Caernarfon Castle

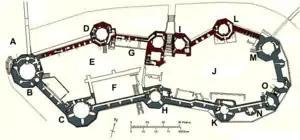
Plan of Caernarfon Castle: A – Site of Water Gate; B – Eagle Tower; C – Queen's Tower; D – Well Tower; E – Lower Ward; F – Great Hall; G – Kitchens; H – Chamberlain Tower; I – King's Gate; J – Upper Ward; K – Black Tower; L – Granary Tower; M – North-East Tower; N – Cistern Tower; O – Queen's Gate. Blue shows the area built between 1283–92, red that between 1295–1323

Construction at Caernarfon Castle continued over the winter of 1283–84. The extent of completion is uncertain, although architectural historian Arnold Taylor speculated that when Edward and Eleanor visited again in Easter 1284 the Eagle Tower may have been complete. The Statute of Rhuddlan, enacted on 3 March 1284, made Caernarfon a borough and the administrative centre of the county of Gwynedd. According to tradition, Edward II was born at Caernarfon on 25 April 1284. Edward was created Prince of Wales in 1301, with control over Wales and its incomes. Since then the title has traditionally been held by the eldest son of the monarch. According to a famous legend, the king had promised the Welsh that he would name "a prince born in Wales, who did not speak a word of English" and then produced his infant son to their surprise; but the story may well be apocryphal, as it can only be traced to the 16th century. In 1284, Caernarfon was defended by a garrison of forty men, more than the thirty-strong garrisons at Conwy and Harlech. Even in peace time, when most castles would have a guard of only a few men, Caernarfon was defended by between twenty and forty people due to its importance.